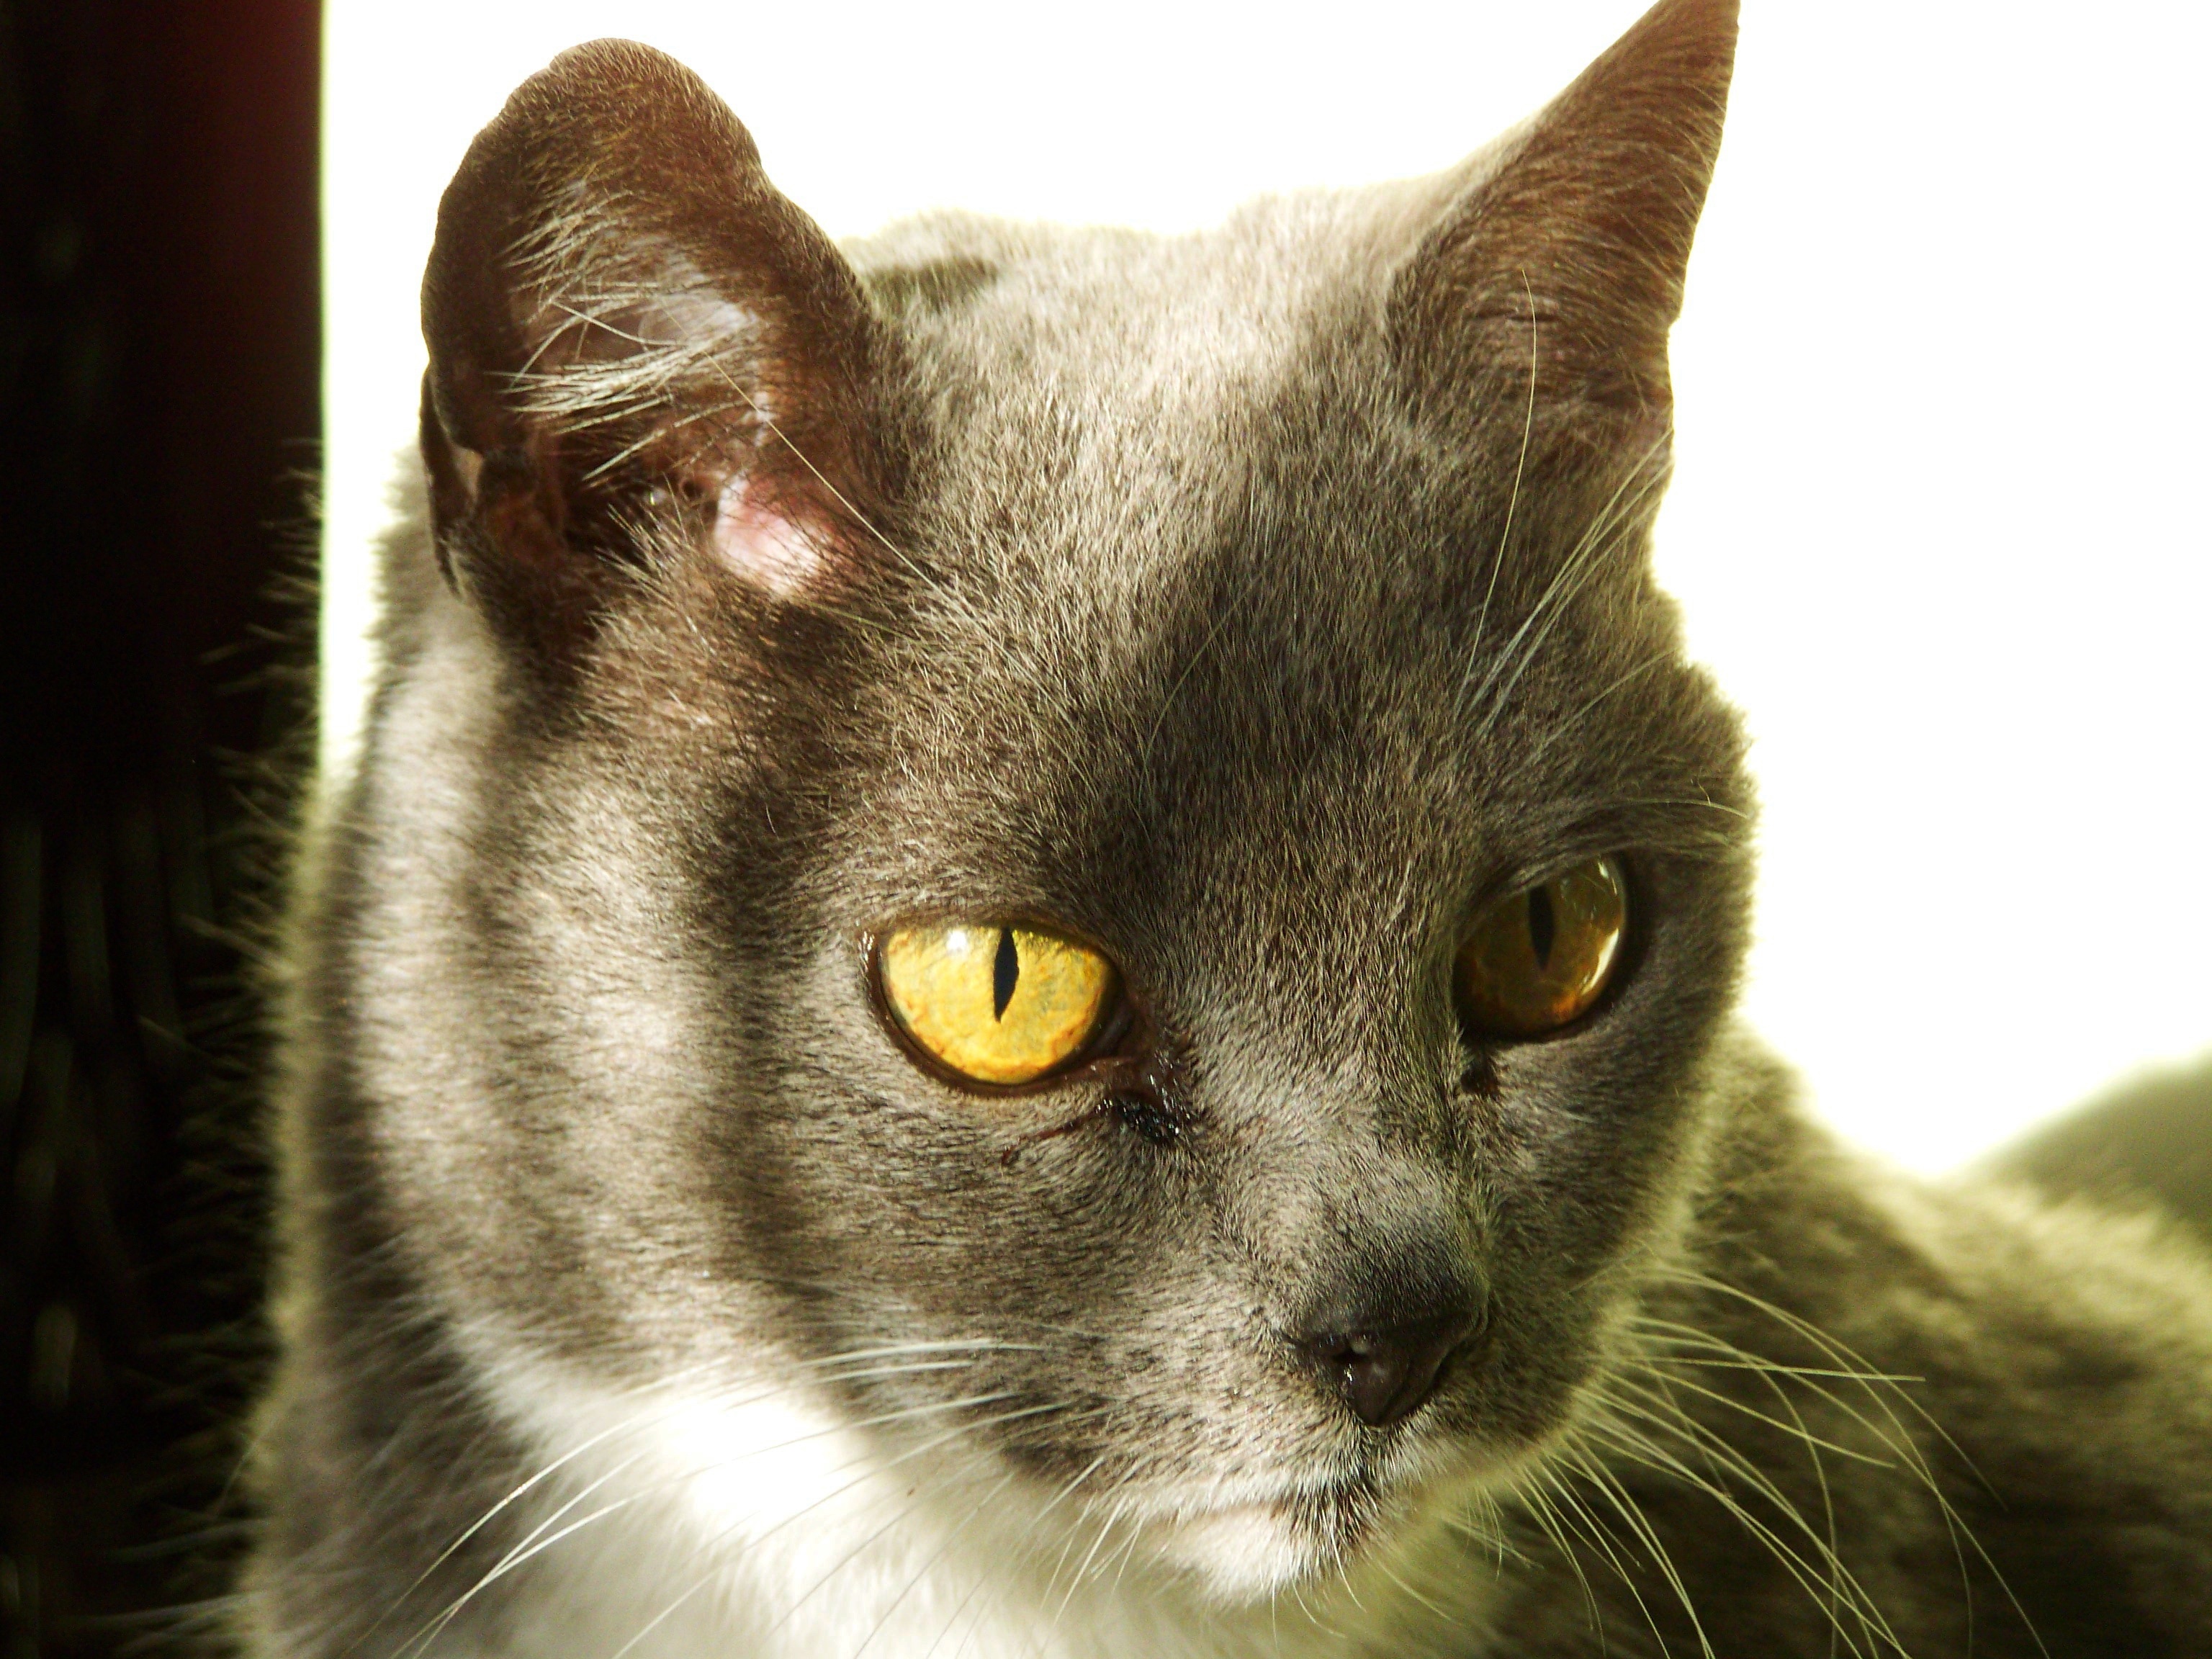
animal, cat, mammal, fauna, close up, pets, nose, whiskers, snout, vertebrate, burmese, gray kitten, european shorthair, chartreux, russian blue, korat, small to medium sized cats, cat like mammal, domestic short haired cat